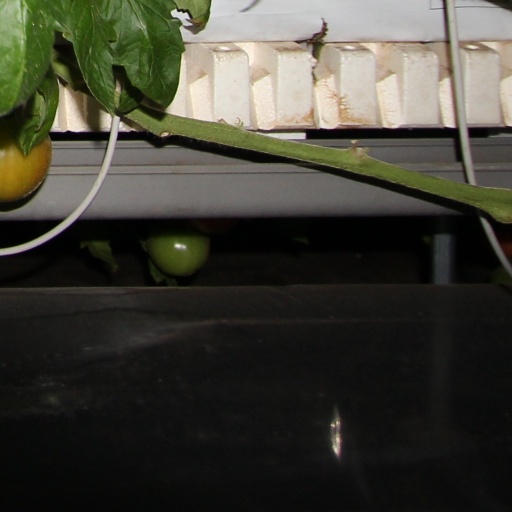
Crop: tomato